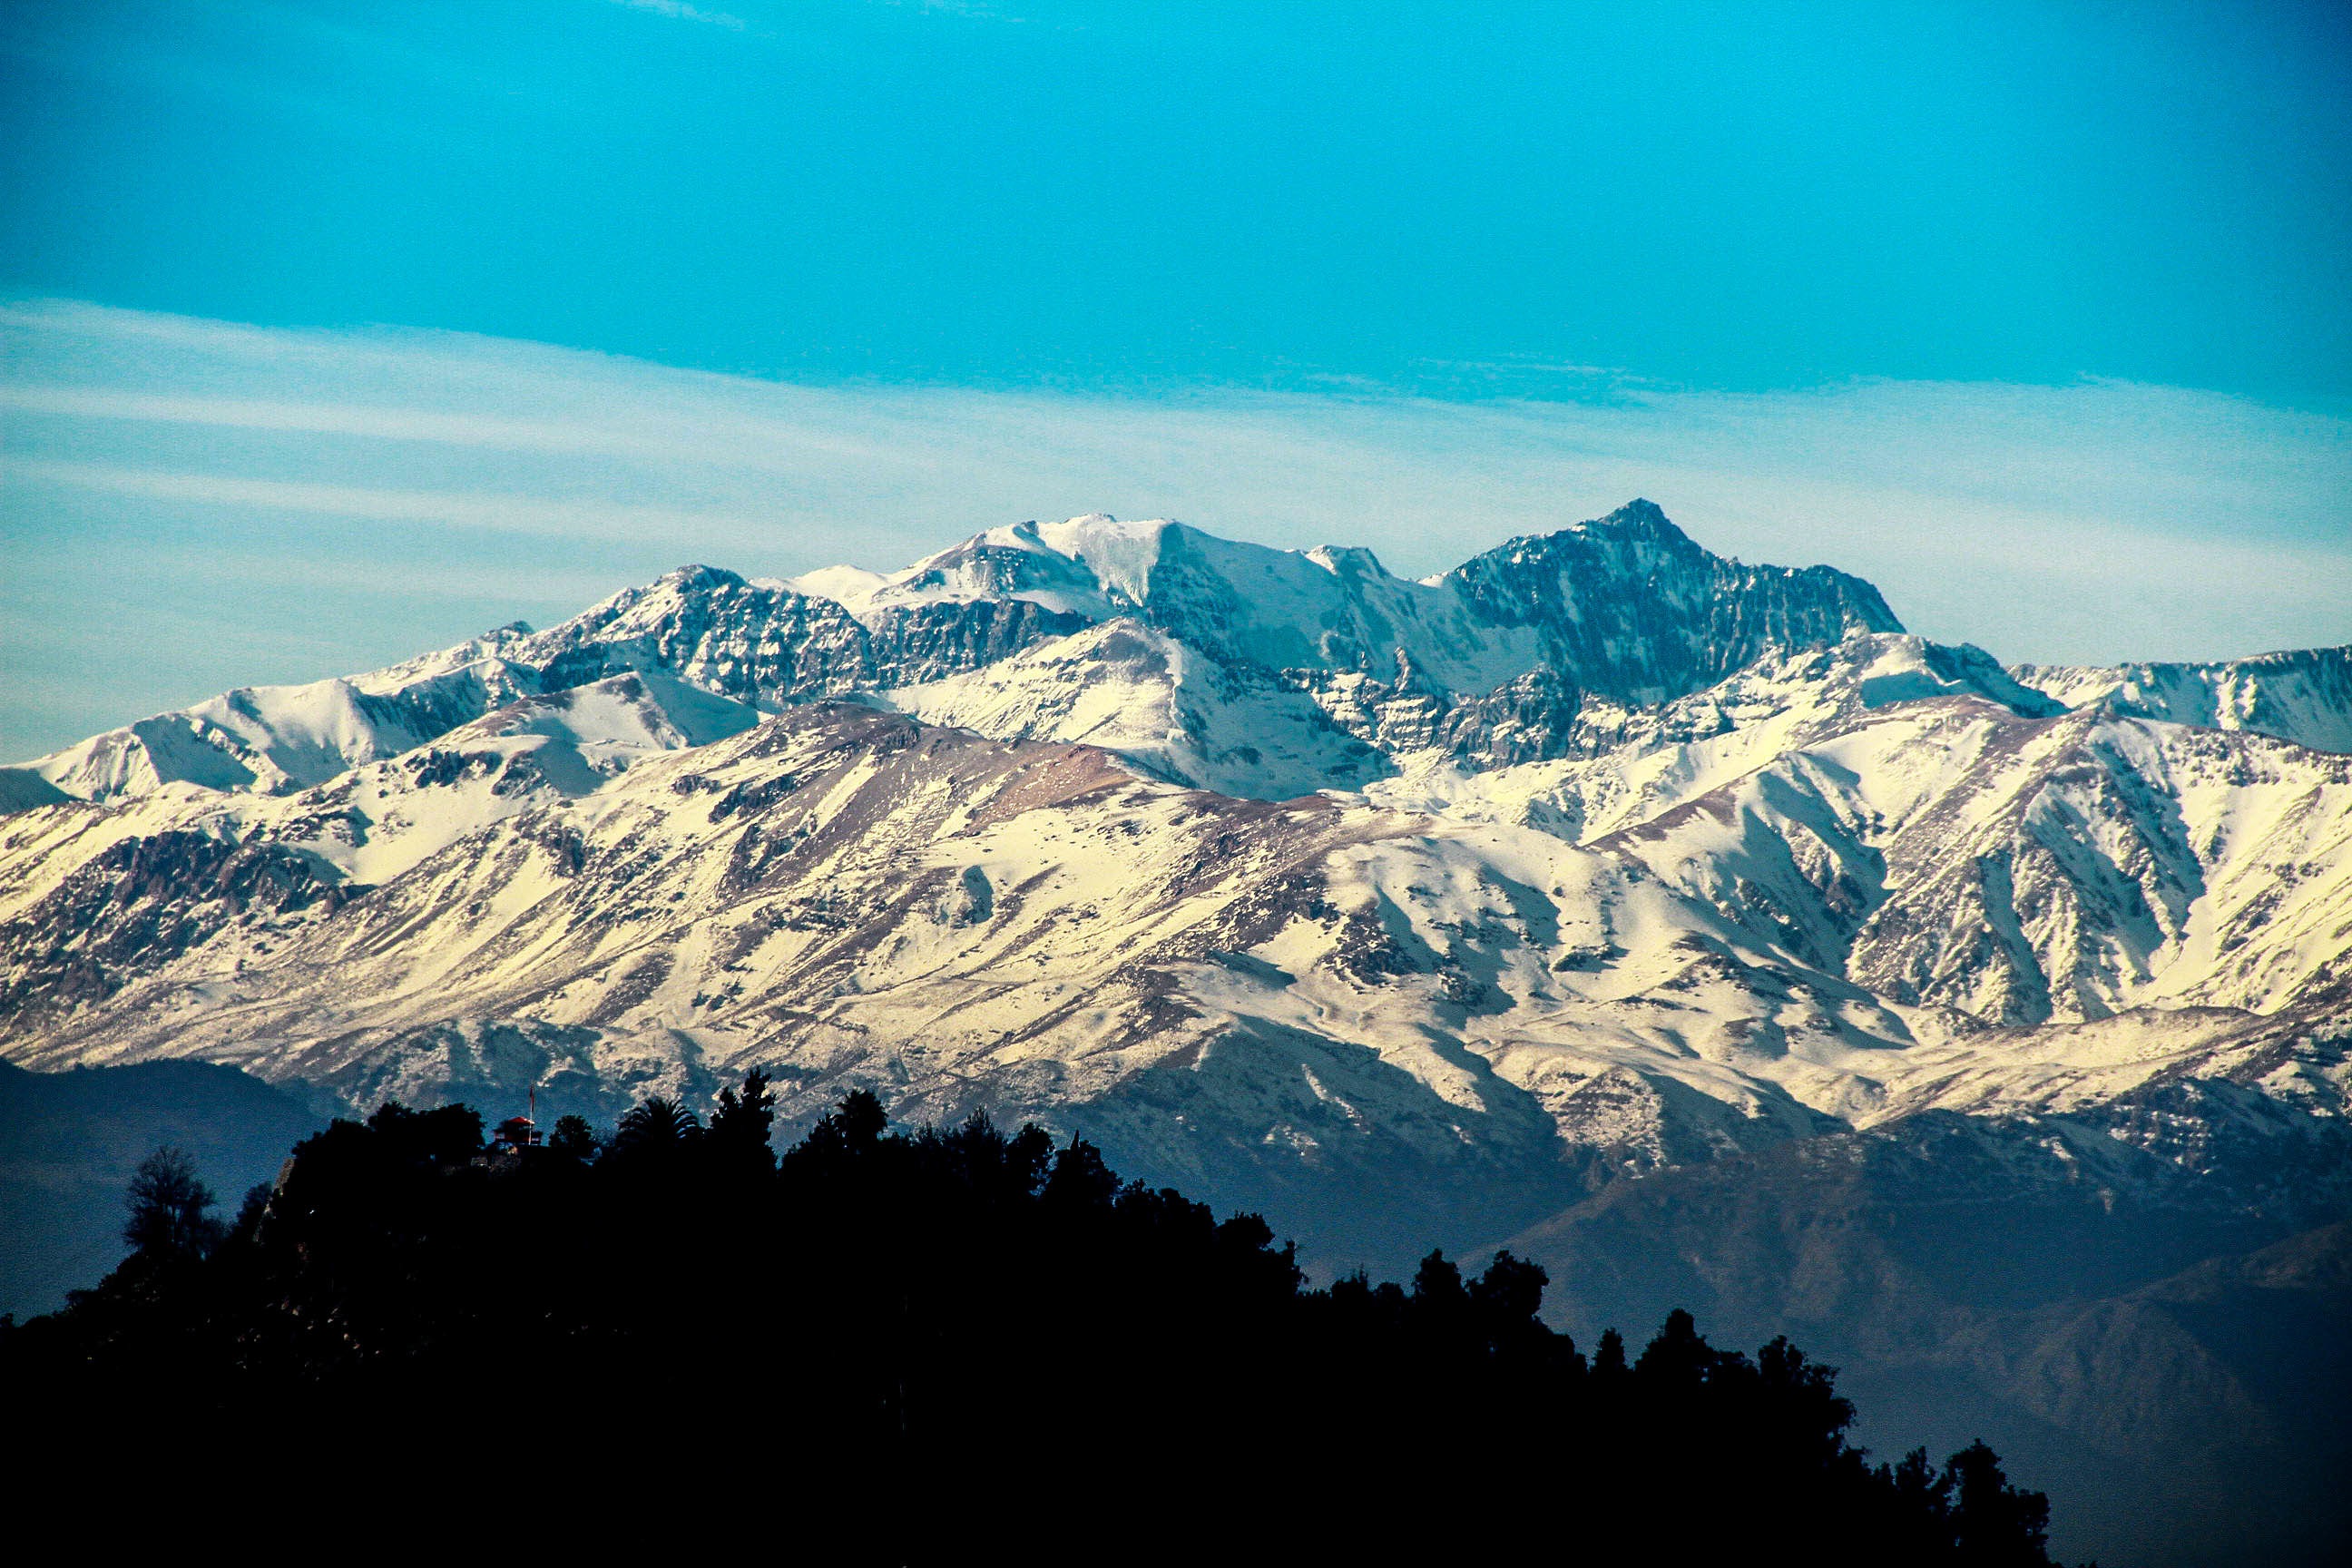
nature, mountain, snow, cloud, sky, sunlight, morning, mountain range, summit, alps, landform, geographical feature, atmospheric phenomenon, mountainous landforms